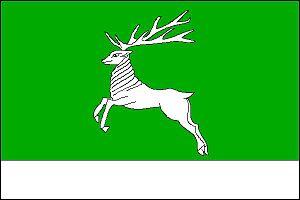
Omice est une commune du district de Brno-Campagne, dans la région de Moravie-du-Sud, en République tchèque. Sa population s'élevait à 779 habitants en 2017.